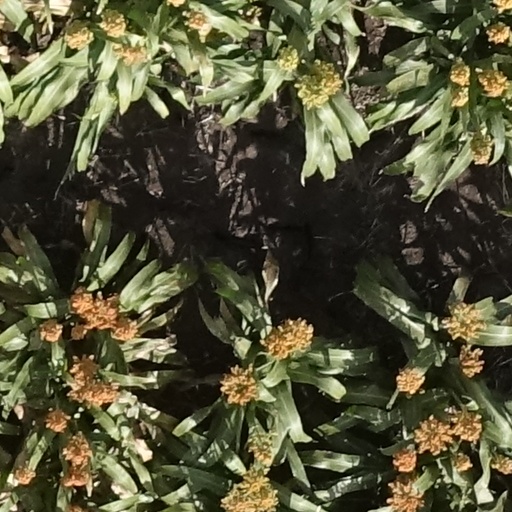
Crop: sorghum